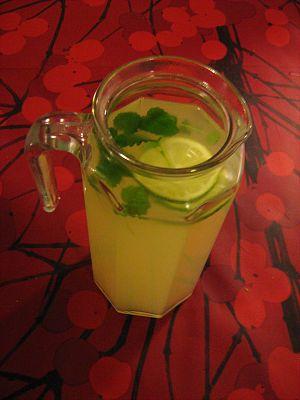
Vin de lactoserum.